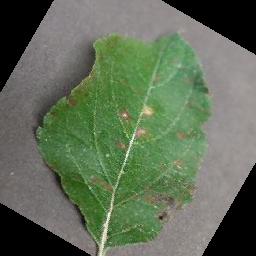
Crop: apple
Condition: cedar_rust